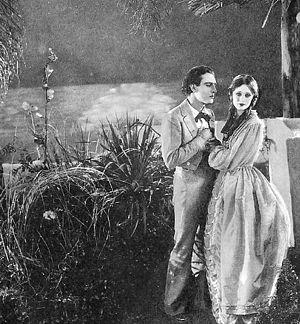
Jim le harponneur est un film américain réalisé par Millard Webb et sorti en 1926.